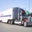
Label: truck